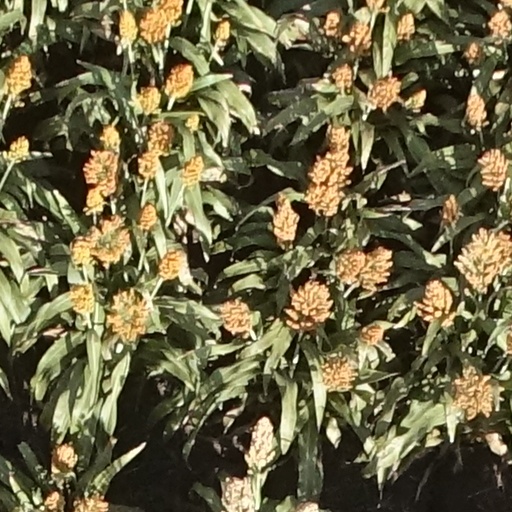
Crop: sorghum